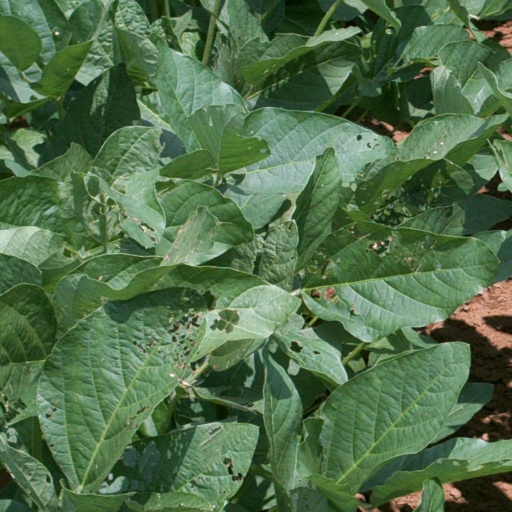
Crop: soybean